Pashallora

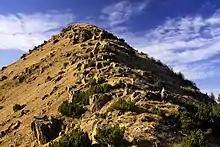
The summit without snow

Pashallora or Ostrvica is a mountain located in the Strpce Municipality of Kosovo.